Three Worlds (film)

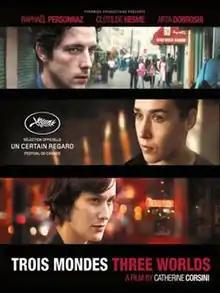
Film poster

Three Worlds is a 2012 French drama film directed by Catherine Corsini. The film competed in the Un Certain Regard section at the 2012 Cannes Film Festival.